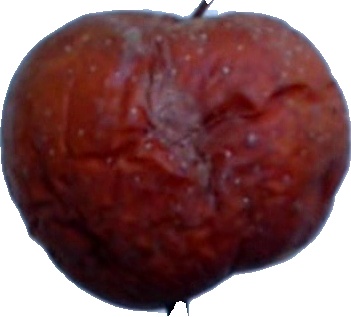
Label: apple_rotten_1